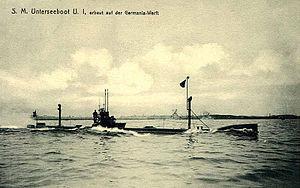
Les forces sous-marines, ou sous-marinade, sont les composantes de marine de guerre équipés de sous-marins militaires.
Le sous-marin allemand Unterseeboot 1, exemplaire unique du type U 1 a été construit par l’Arsenal Germania de Kiel, et lancé le 4 août 1906 pour une mise en service le 14 décembre 1906. Il a été le premier sous-marin militaire allemand et a servi pendant la Première Guerre mondiale sous pavillon de la Kaiserliche Marine.
Le Unterseeboot type U 1 était une classe de sous-marins construite en Allemagne pour la Kaiserliche Marine avant la Première Guerre mondiale.